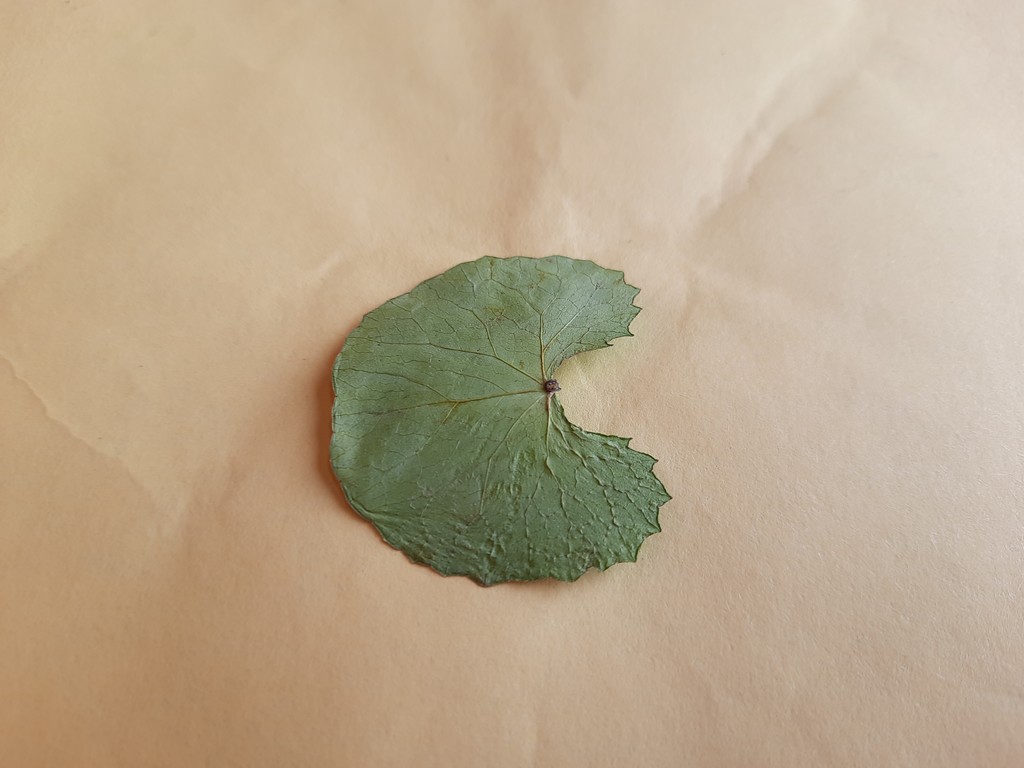
Label: Dried